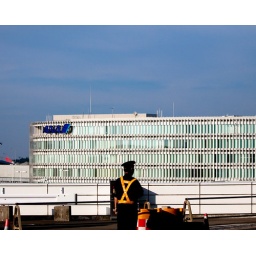
The out wall of ANA building lit up by the late afternoon sun shine.